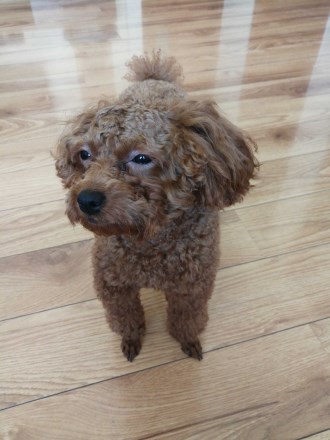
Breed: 7449-n000128-teddy